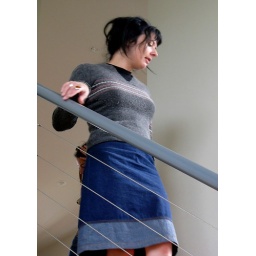
the lovely ms behrent in mid-strut. taken at our san remo beach house in australia.